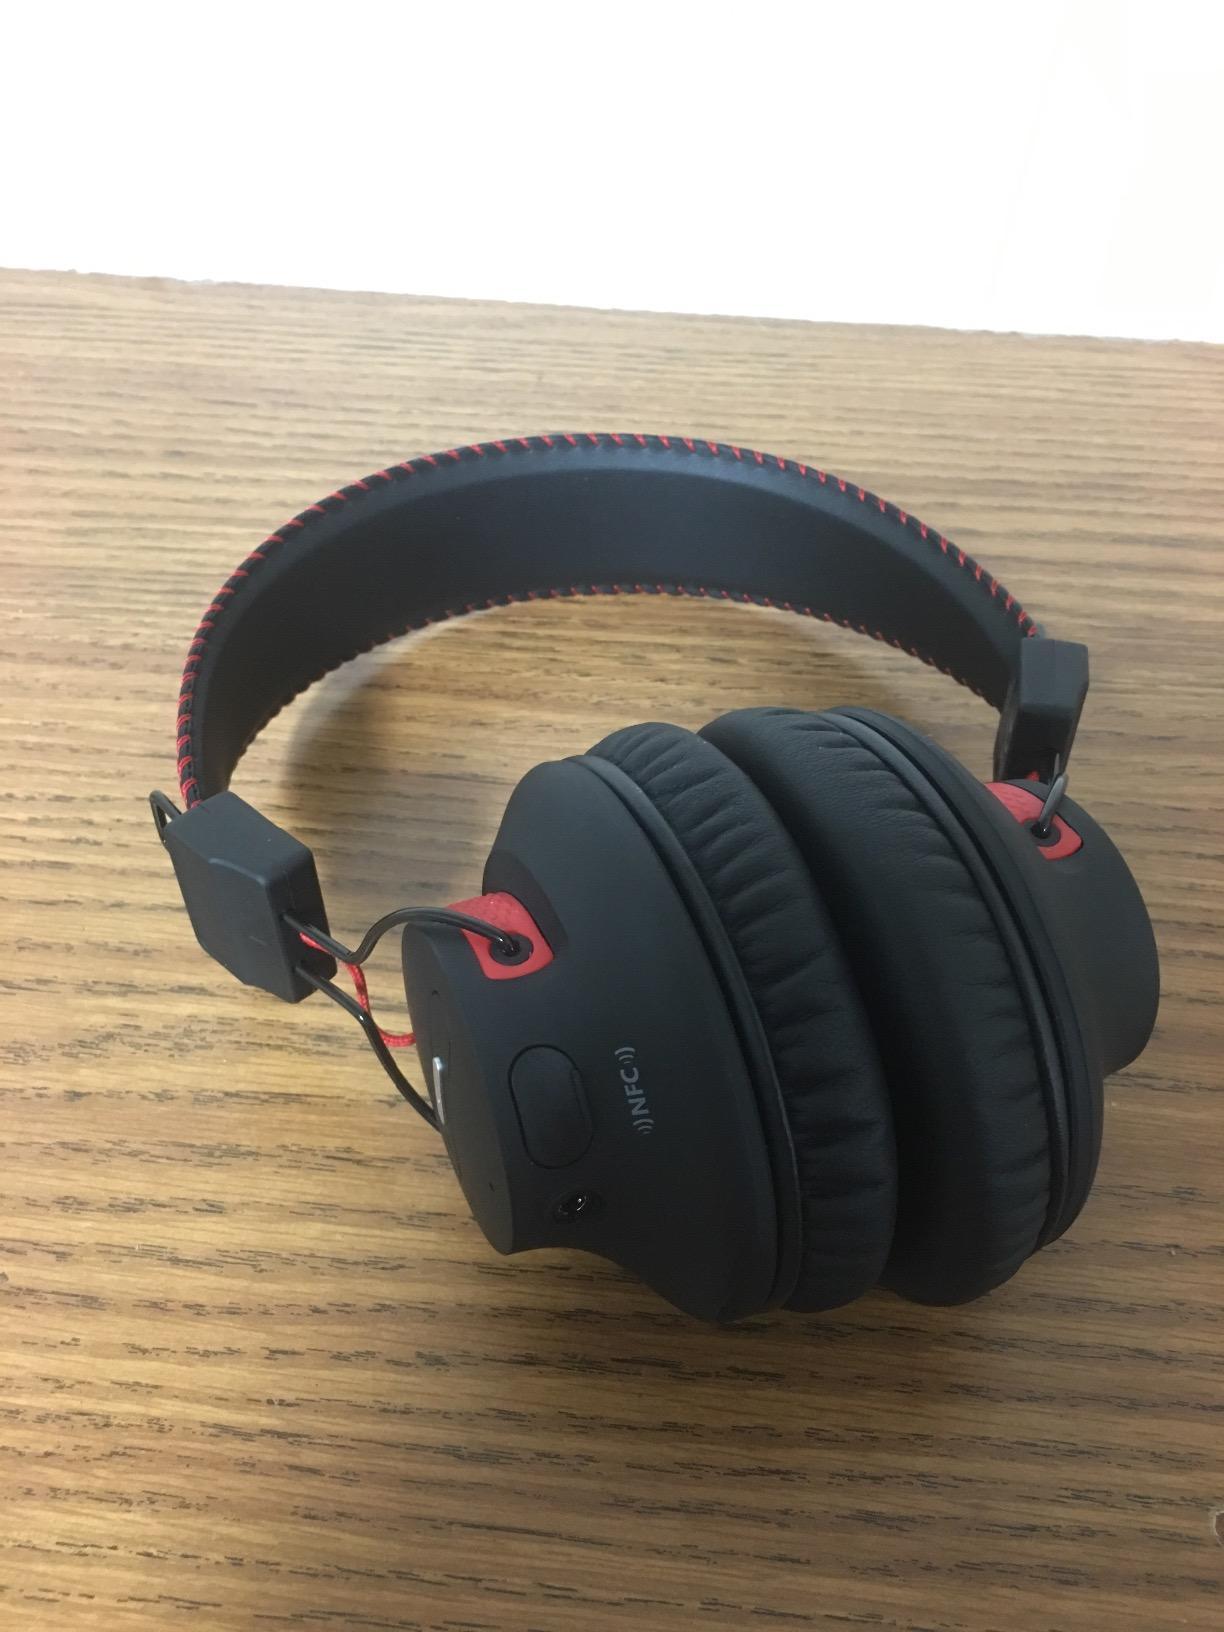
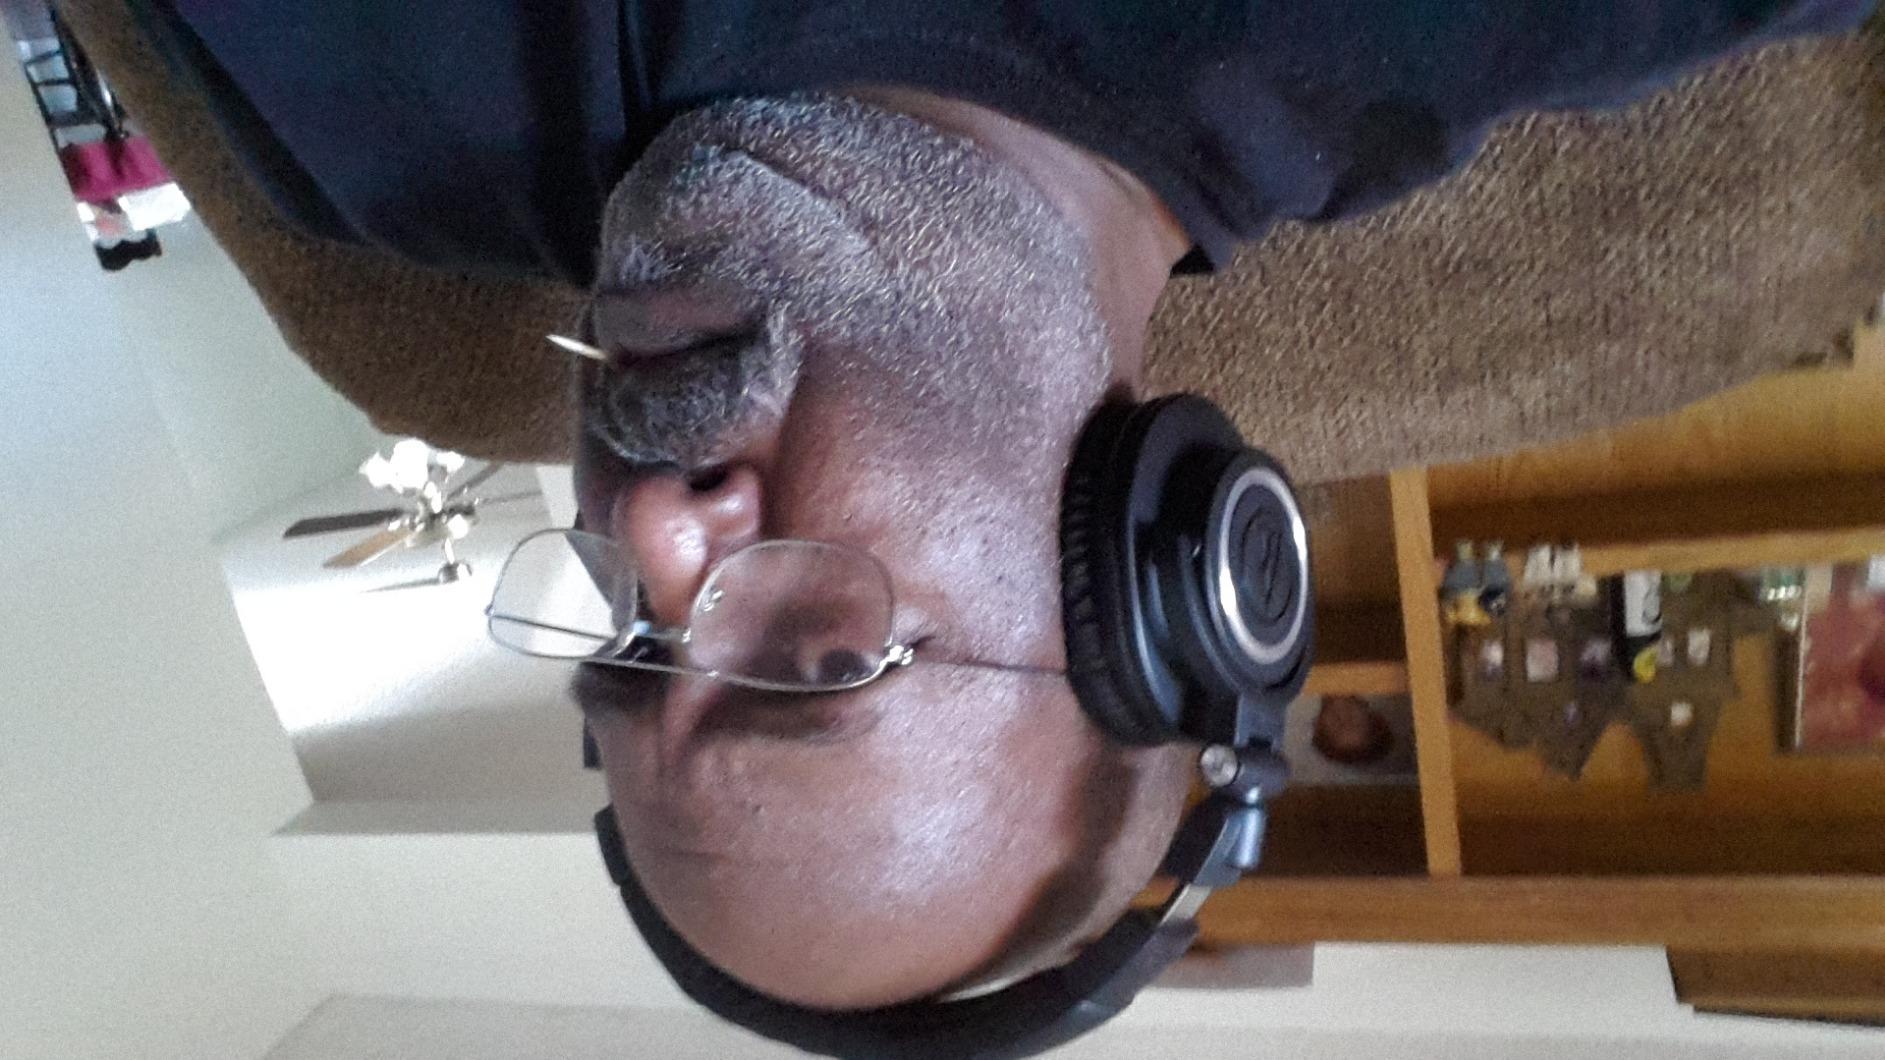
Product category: headphones
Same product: no